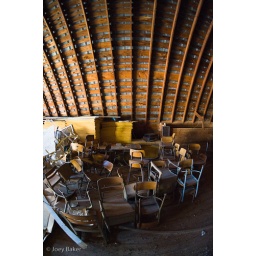
Abandonded chairs in the loft of a barn at the Lafyette Apple Mill.